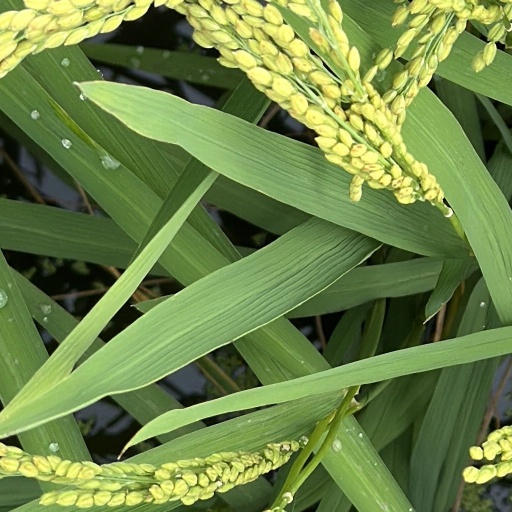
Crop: rice